Pamani Express

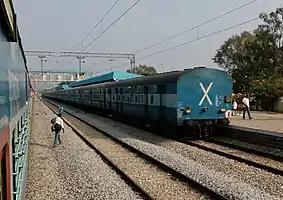
Pamani Express at Pakala

Pamani Express is an Express train belonging to Indian Railways connecting Tirupati in Andhra Pradesh with Mannargudi in Tamil Nadu.